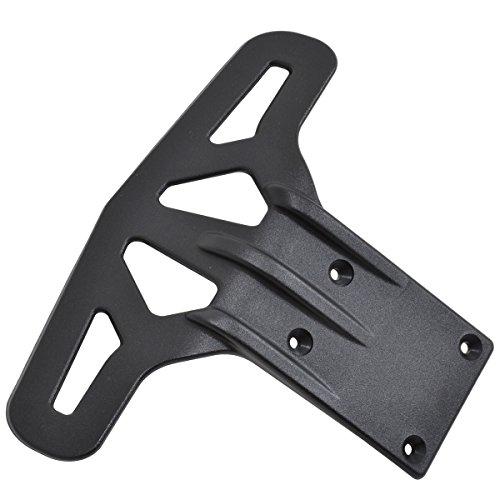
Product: RPM 73632 Wide Front Bumper for Associated B44, B44.1, B44.2, Black
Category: Hobbies | Remote & App Controlled Vehicles & Parts | Remote & App Controlled Vehicle Parts | Vehicle Bodies & Scale Accessories | Car & Truck Bumpers
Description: Replaces stock associated 9718.
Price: $9.53